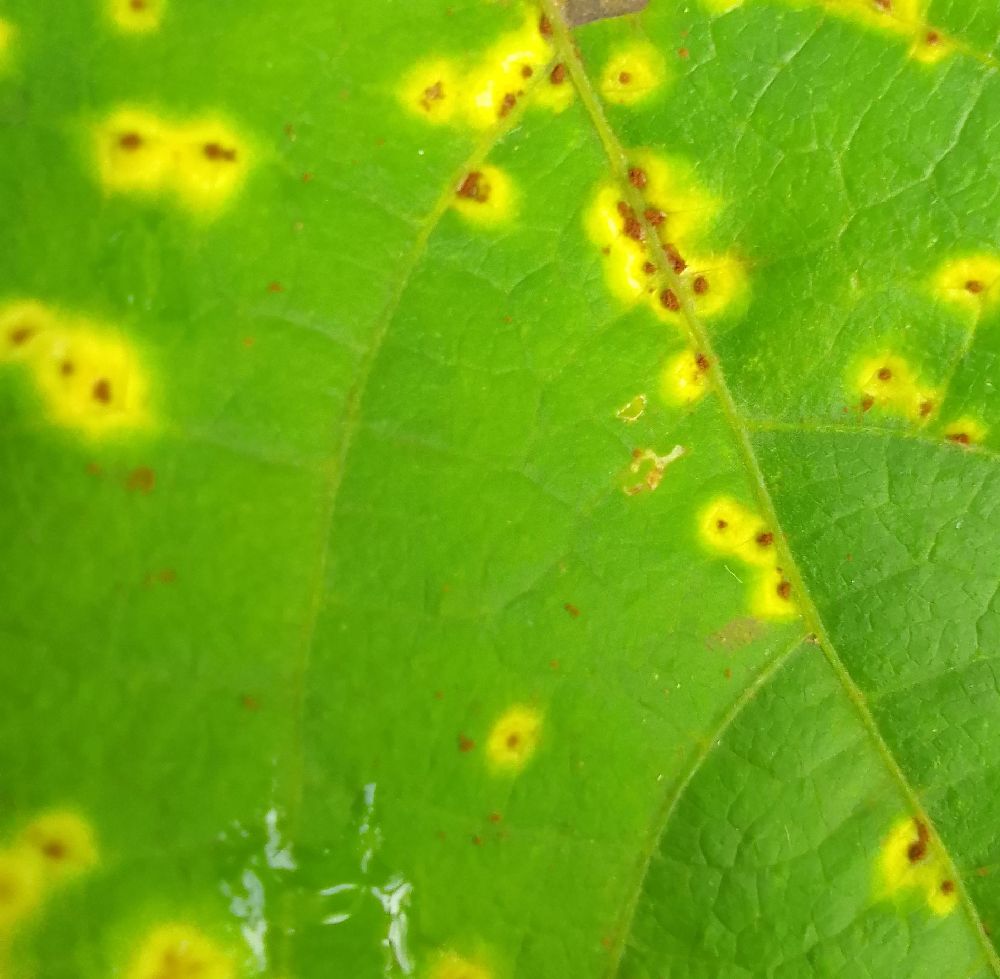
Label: rust